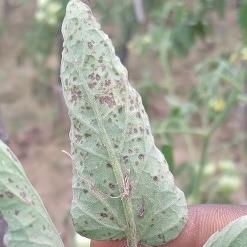
Crop: Tomato
Condition: alternaria-d